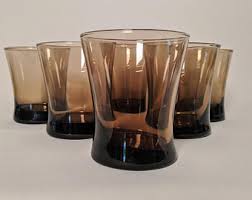
Waste category: glass